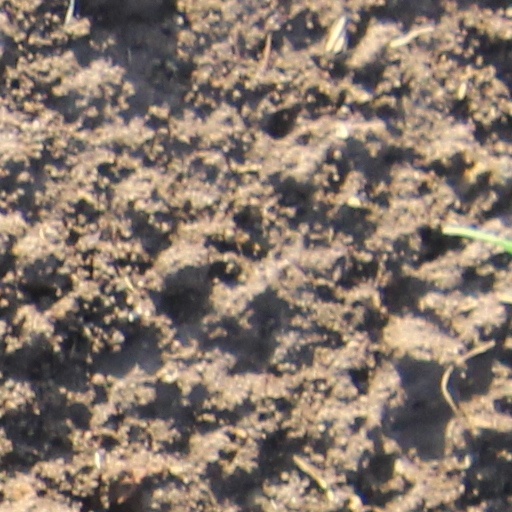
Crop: wheat